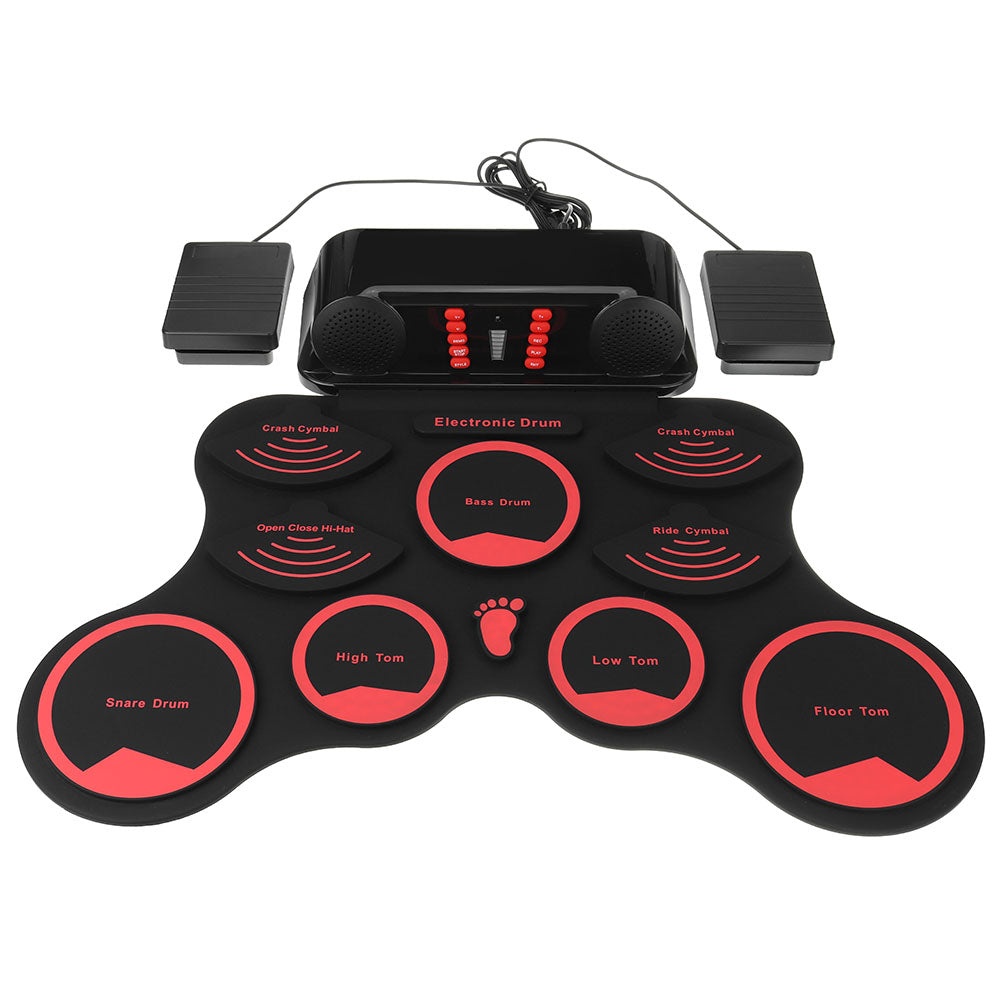
draagbare oprolbare elektronische drumkit 9 siliconen pads ingebouwde luidsprekers met drumstokken ondersteuning voor sustainpedaal usb midi
Specificatie: Drumpads: 10 Drumpads Type: 2 Crash, 1 Ride, 3 Tom, 1 Snare, 2 Hi-hat, 1 Bass Materiaal: silicagel en plastic Ingebouwde luidsprekers: 2 Kleur: zwart en rood MIDI: ondersteuning Drumsteltonen: POP's, Rock, Latin, Electro, Percussie Demosongs: Heavy Rock, Funk, Latin, Sambas, Cha-Cha, Swing Hi-Hat, Upbeat Rock Voeding: USB DC 5V Batterij: BL-5C lithiumbatterij of 3 x AA-batterijen (niet inbegrepen) Kenmerken: - Draagbare multifunctionele professionele elektronische drum met stereogeluid. - Licht, stijlvol, eenvoudig en gemakkelijk mee te nemen. - Ingebouwde hoogwaardige drumgeluidsbron met meerdere groepen, de meest echte en meest schokkende drums. - de standaard druminstellingen, pedaaluitbreidingsinterface om u van de echte plankdrum te laten genieten. - 9 demosongs, 11 begeleidingen. - Wordt geleverd met een professioneel demonstratielied om uw waardering en leren te vergemakkelijken - met begeleiding, vrij om de snelheid aan te passen, is uw beste leer-, oefenpartners. - Wordt geleverd met opnamefunctie, zodat u uw muziek altijd en overal kunt opnemen, inspiratie. - Ondersteuning voor record- en USB-midi-functie. MIDI-uitgang, kan worden aangesloten op de computer die een elektronisch drumspel speelt. - Ingebouwde dubbele stereoluidspreker, wordt geleverd met hoogwaardig extern dubbelhoorngeluid, gemakkelijk te gebruiken, altijd en overal. - Audio-invoer / uitvoerinterface, een sterk uitbreidingsvermogen, vrij om muzieknummers te kiezen om muziek te maken. -MP3-invoer, past bij uw mobiele telefoon, tablet, pc en ander apparaat dat muziek kan ondersteunen. Pakket bevat: 1 x elektronische drum 1 x paar drumstokken 1 x BL-5C lithiumbatterij 1 x USB-kabel 1 x 3,5 mm audiokabel 1 x paar sustainpedaal 1 x gebruikershandleiding
Brand: 123Materialen.com
Category: Arts & Entertainment > Hobbies & Creative Arts > Musical Instruments > Percussion > Electronic Drums